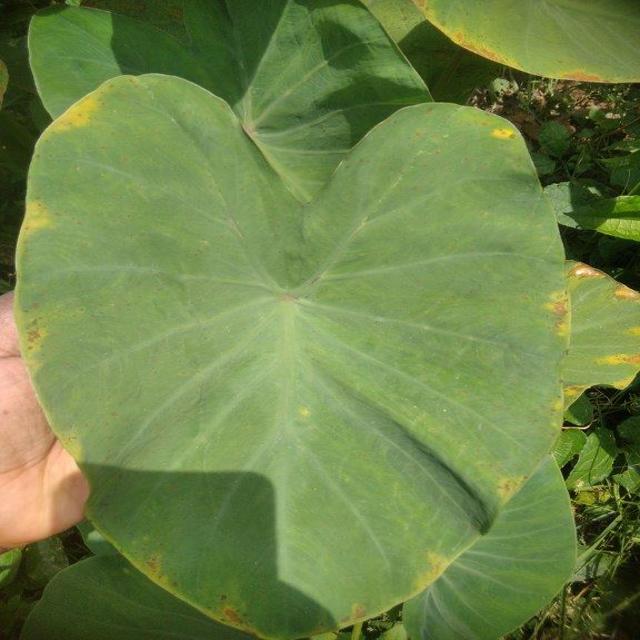
Label: Early_Blight